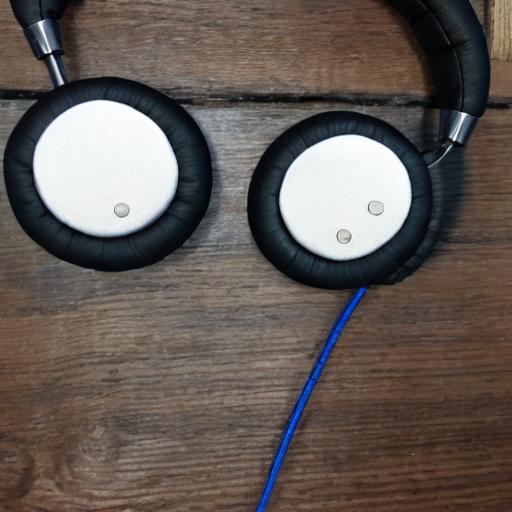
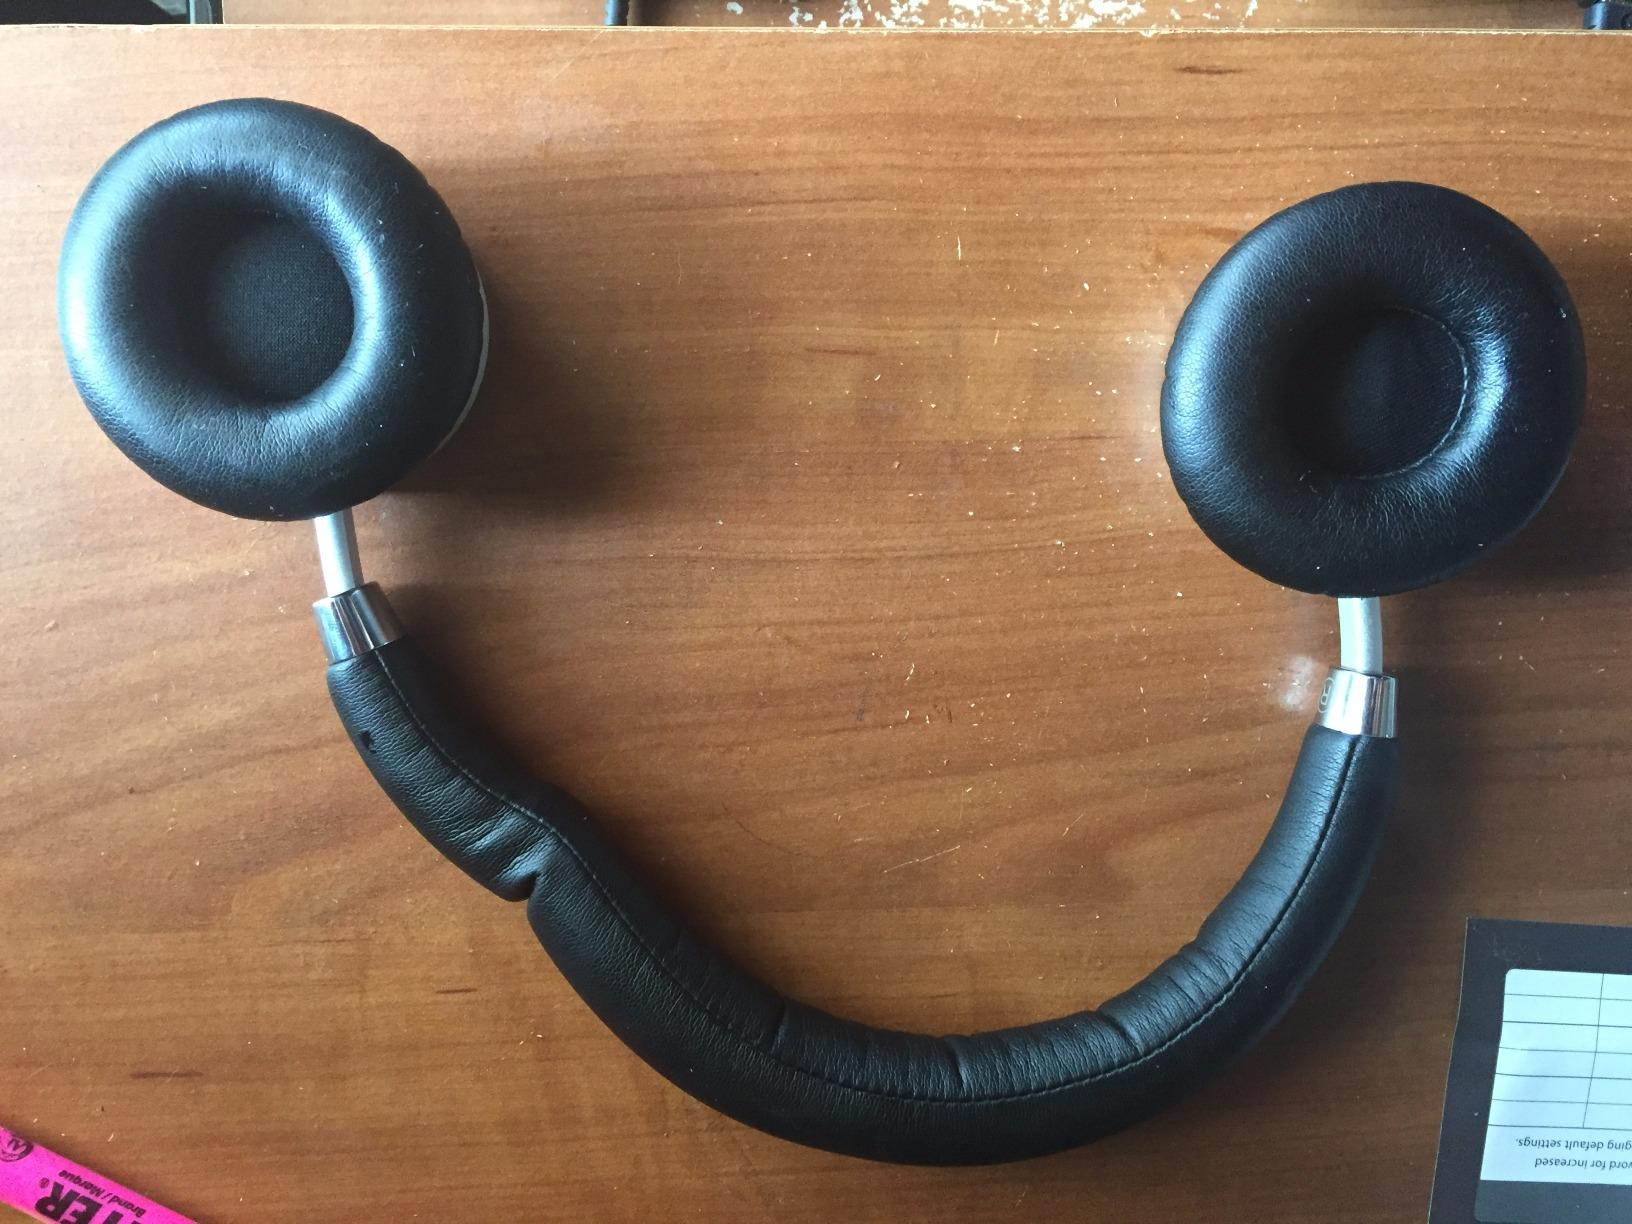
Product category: headphones
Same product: no